Gamma 60 wind turbine

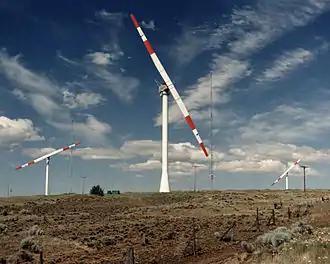
Mod-2 2.5 MW Wind Turbine Cluster

Glidden Doman was one of the first to transfer knowledge of helicopter rotor dynamics technology to wind turbines. In 1973, the Middle East oil embargo escalated interest in wind energy technology development. From 1974 - 1981, the NASA Glenn Research Center, formerly the Lewis Research Center in Cleveland, Ohio, initiated a US wind energy program for the development of utility-scale horizontal axis wind turbines.